Aughey

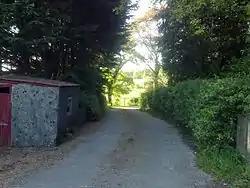
Laneway in Aughey townland in 2009

Aughey is a townland of 109 acres in County Fermanagh, Northern Ireland. It is situated in the civil parish of Derryvullan and the historic barony of Tirkennedy.